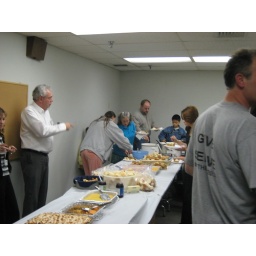
some how the guy in the white shirt got in just about all my Pictures